Municipal road

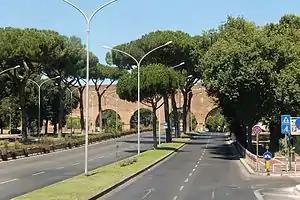
Via Cristoforo Colombo at Porta Ardeatina, a strada comunale in Rome, Italy.

Municipal road or municipal way is or was a category of roads which are owned and/or maintained by municipalities. Generally, transit sections of higher-class roads through the built-up area is counted as part of the higher-class road, not as a municipal road. Some countries use the term local road or local communication in similar sense.